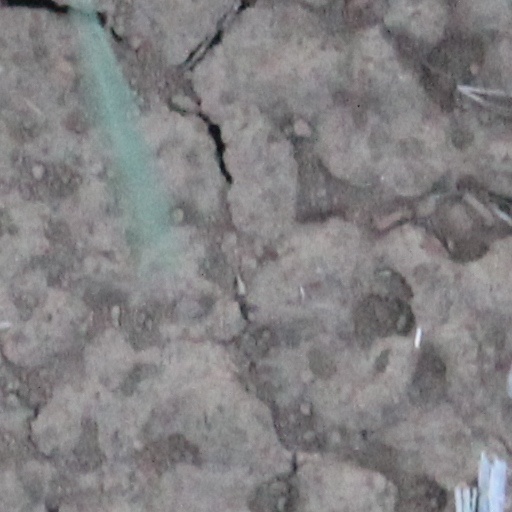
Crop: wheat